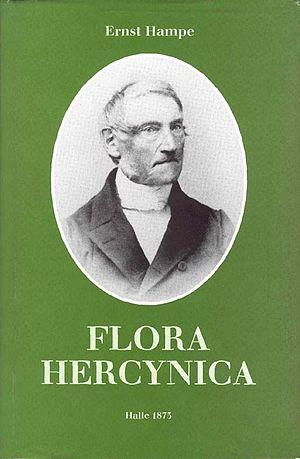
Georg Ernst Ludwig Hampe est un botaniste allemand, né le 5 juillet 1795 à Fürstenberg et mort le 23 novembre 1880 à Helmstedt.